Laomedon of Mytilene

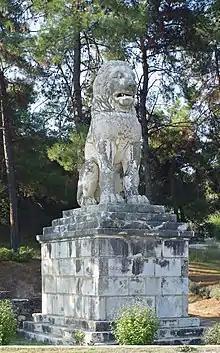
The Lion of Amphipolis

Laomedon (Greek: Λαoμέδων ὁ Μυτιληναῖος; lived during the 4th century BC) was a Greek military commander, native of Mytilene and son of Larichus. He was one of Alexander the Great's generals, and appears to have enjoyed a high place in his confidence even before the death of Philip II, as he was one of those banished by that monarch (together with his brother Erigyius, Ptolemy, Nearchus, and others) for taking part in the intrigues of the young prince.